Answer in natural language. Consider the 3D positions of the objects in the scene and not just the 2D positions in the image. Is the centerpoint of  dresser aspelund (highlighted by a red box) at a higher height than black modern high-back chair (highlighted by a blue box)? Choose between the following options: no or yes
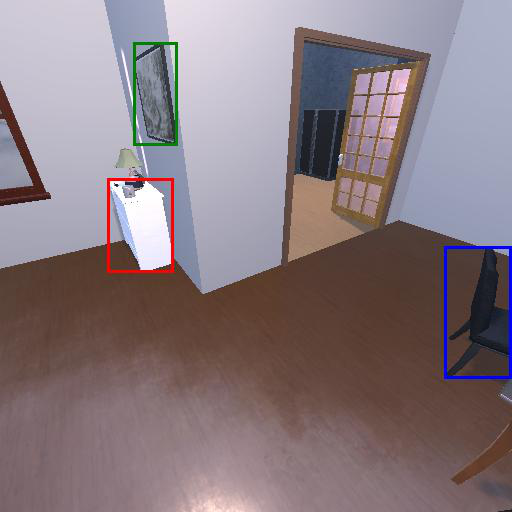
<answer>no</answer>